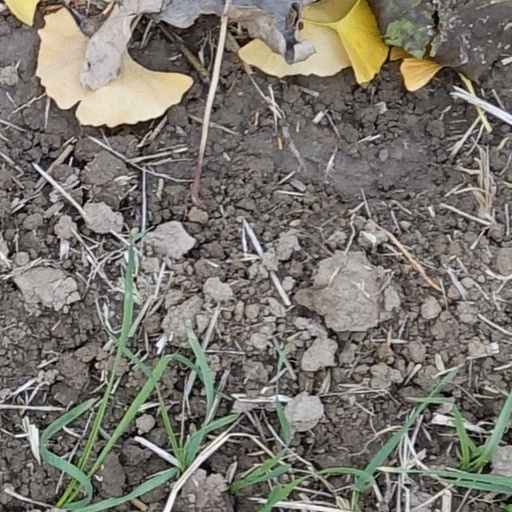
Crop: wheat